List of works by Charles-Auguste Lebourg

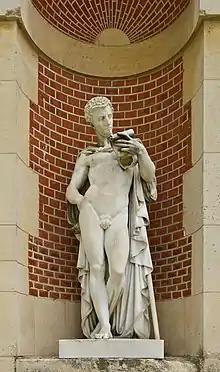
Marble statue "Berger lisant" in a niche of the wing of the "Galerie des Cerfs", Château de Fontainebleau

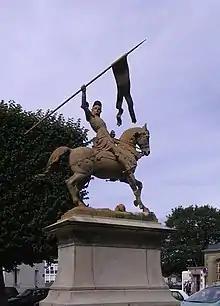
Lebourg's statue of Joan of Arc in Nantes

Lebourg has three of his sculptures decorating parts of the outside of the Louvre. His "La Chasse" is one of the group of children decorating what is known as the "aile en retour Mollien", south of the "pavillon Mollien" on the Cour Napoléon. The second of Lebourg's sculptures can be seen in the "pavillon Richelieu" where the tympanum of the arcade of the passage leading to the rue de Rivoli is decorated with Lebourg's bas relief "Vérite et Histoire". The third sculpture, again part of the Cour Napoléon, decorates the Apollon rotunda and is entitled "La Forge". The Musée d'Orsay hold the plaster model of "La Chasse".